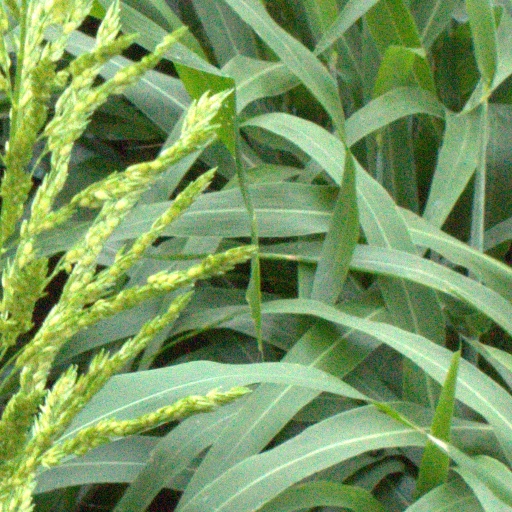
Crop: sorghum